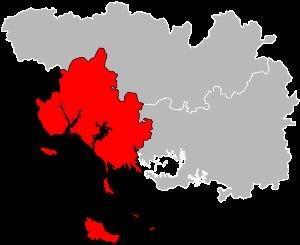
L'arrondissement de Lorient est une division administrative française, située dans le département du Morbihan et la région Bretagne.